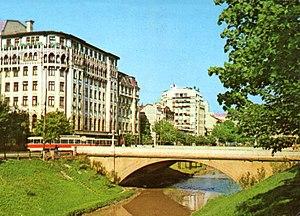
L'histoire de Bucarest va des premières traces d'occupation humaine sur le territoire de la ville jusqu'à la période moderne. Après avoir été capitale de la Valachie à partir de 1655, la ville est depuis 1859 capitale de la Roumanie. Son aspect général est éclectique : des séismes, incendies et invasions à répétition ont plusieurs fois détruit la ville, des plans d'ensemble ont parfois été élaborés et plusieurs ont été commencés au XVIᵉ siècle sous le règne du voïvode Mircea V Ciobanul, au XIXᵉ siècle, dans la période de l'entre-deux guerres et sous le régime communiste, mais en raison des vicissitudes historiques aucun n'a été mené à son terme, et les architectes ne tiennent en général compte que de leurs propres idées ou commandes, pas du paysage urbain ni des styles ou des monuments présents alentour.